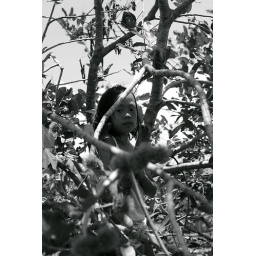
girl in the rambutan tree